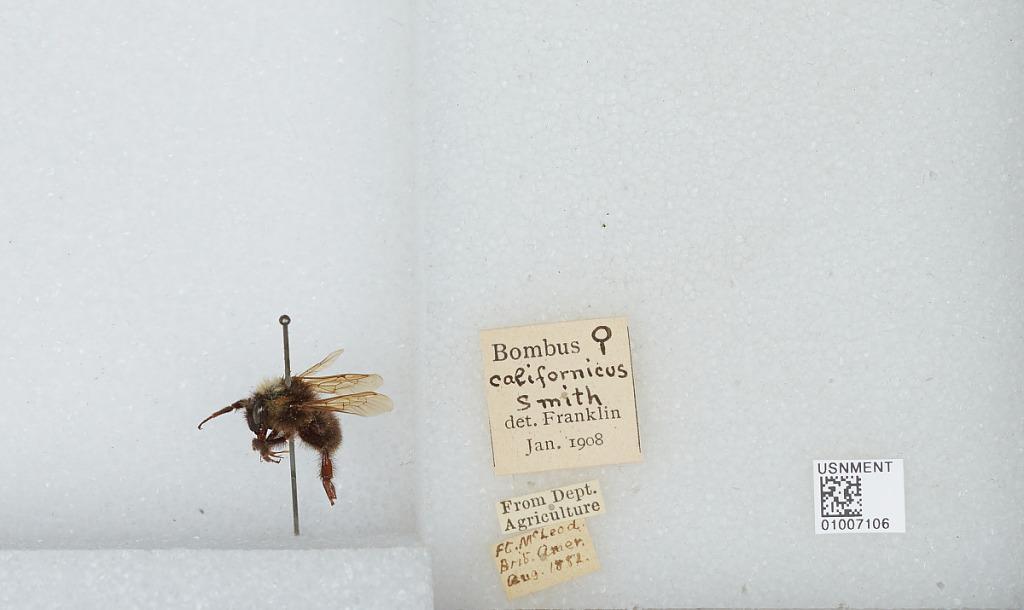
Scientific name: Bombus (Fervidobombus) californicus Smith
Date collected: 1882-8-
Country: Canada
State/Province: Alberta
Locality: Fort McLeod
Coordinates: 49.7231, -113.397
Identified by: Franklin